Lovell Telescope

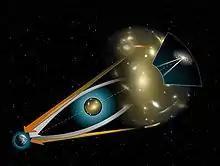
An illustration of a gravitational lens.

In 1968, the telescope observed the coordinates of the recently discovered pulsar, confirming its existence and investigating the dispersion measure. It was also used to make the first detection of polarization of the pulsar's radiation. This marked the start of a substantial amount of work investigating pulsars at Jodrell, which is still ongoing. In the 30 years following the discovery of pulsars, the telescope discovered over 100 new pulsars (and astronomers at Jodrell Bank discovered around 2/3 of the total number using the Lovell and other telescopes). 300 pulsars are regularly observed using either the Lovell, or a nearby 42-foot (13-m) dish.